Brightling

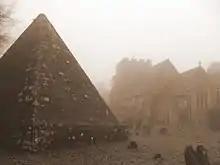
Mausoleum of John Fuller in Brightling churchyard

Willingford Meadows is a Site of Special Scientific Interest within the parish. These meadows are of biological importance due to the limestone outcrops providing calcareous soil conditions supporting a range of lime-loving flora.